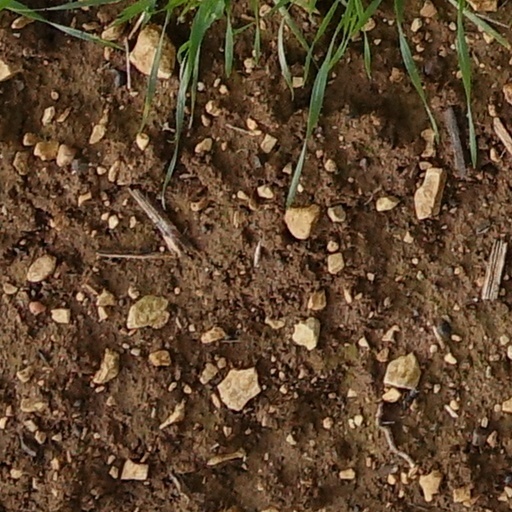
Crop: wheat